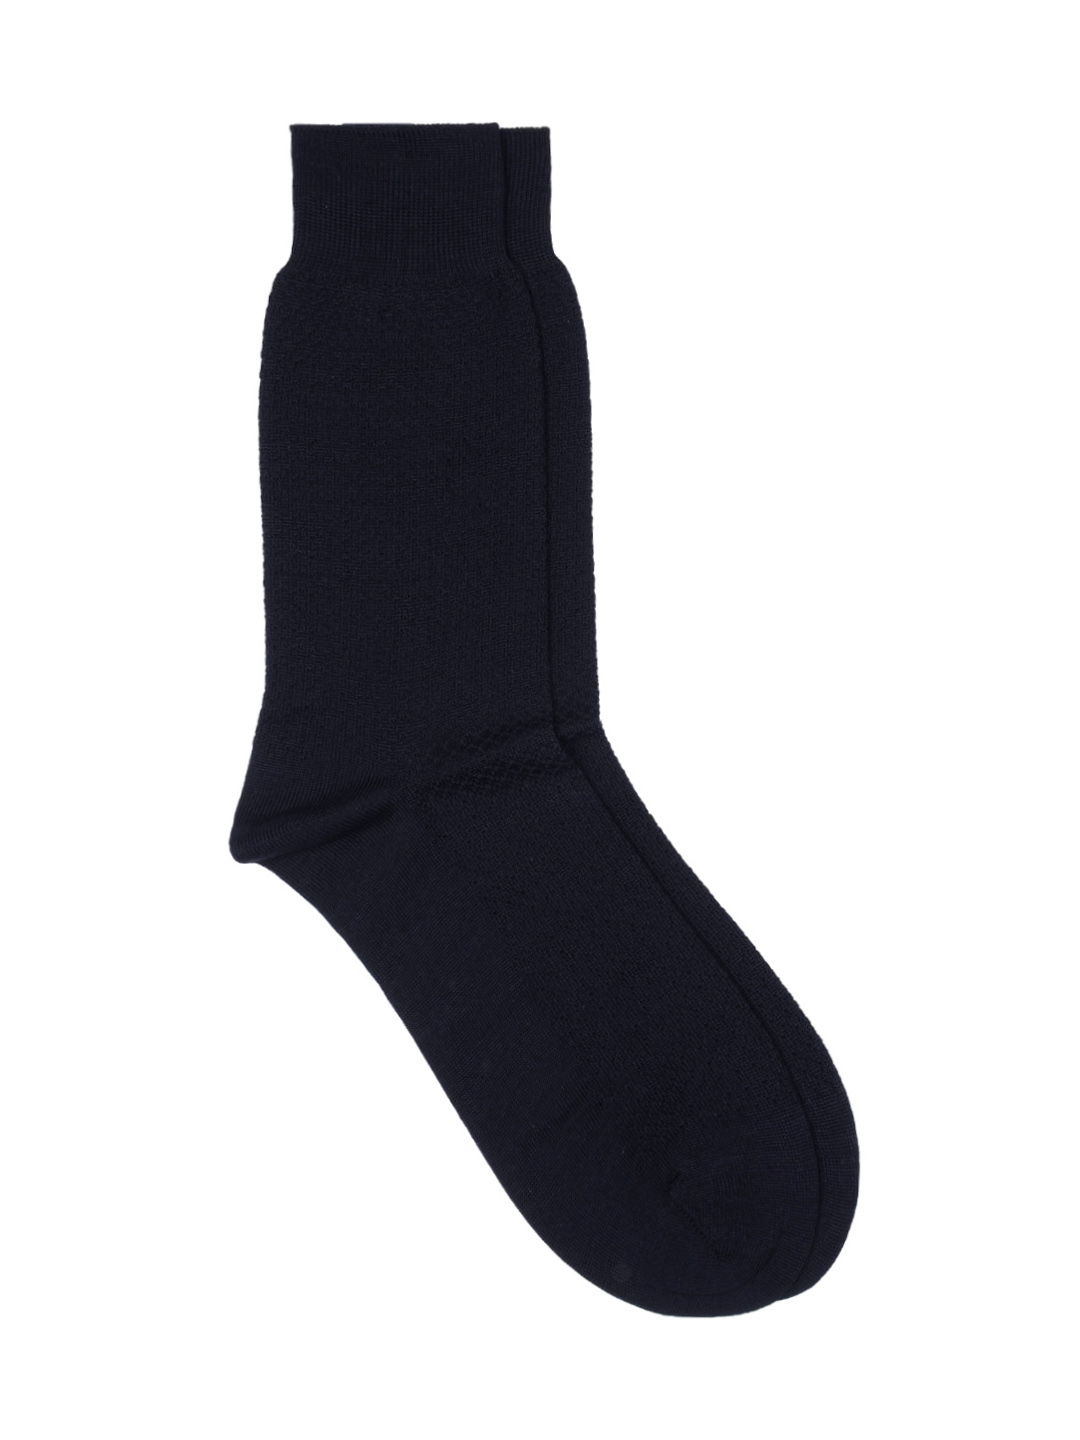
Raymond Men Navy Socks
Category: Accessories / Socks / Socks
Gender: Men
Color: Navy Blue
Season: Summer 2016
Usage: Formal